District Council of Snowtown

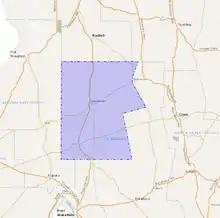
Map of District of Snowtown boundaries within the state's Mid North as at 1909

The council was headquartered at the new government town of Snowtown and six inaugural councillors were appointed by proclamation on 19 January 1888: Joseph Turner, William Henry Hall, David Edward Paterson, Joseph Harris, Daniel Painter, and John Shepherd, junior.